Fengjia Night Market

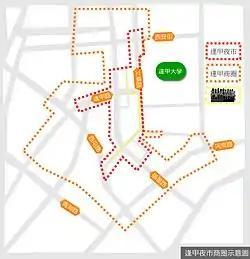
Wenhua Road(Yellow);Fengjia Night market(red);Fengjia commercial district(orange).

Fengjia Night Market or Feng Chia Night Market, also called Fengjia Shopping Town, is a night market in Xitun District, Taichung, Taiwan. The market is located next to Feng Chia University. It was claimed to be the largest night market in Taiwan.